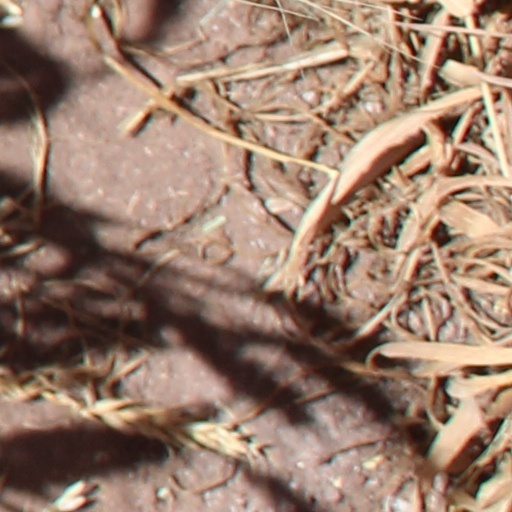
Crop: wheat